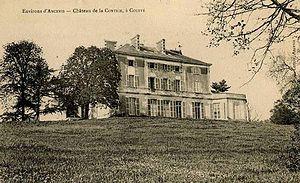
Charles-Athanase-Marie de Charette de La Contrie, 1ᵉʳ baron de La Contrie, né le 14 janvier 1796 à Nantes, mort le 16 mars 1848 au château de La Contrie, à Couffé, est un officier de cavalerie, membre de la Chambre des pairs.